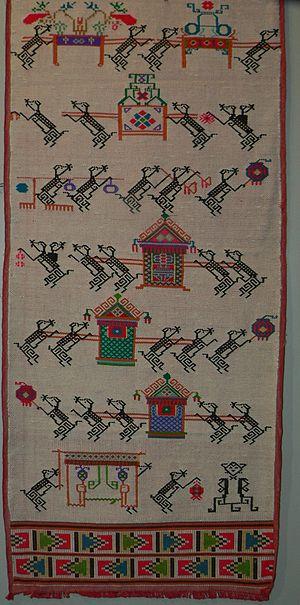
Les Tuijas, sont le 8ᵉ plus important groupe ethnique de Chine avec une population de plus de 8 millions de personnes. Leur langue est le tujia.